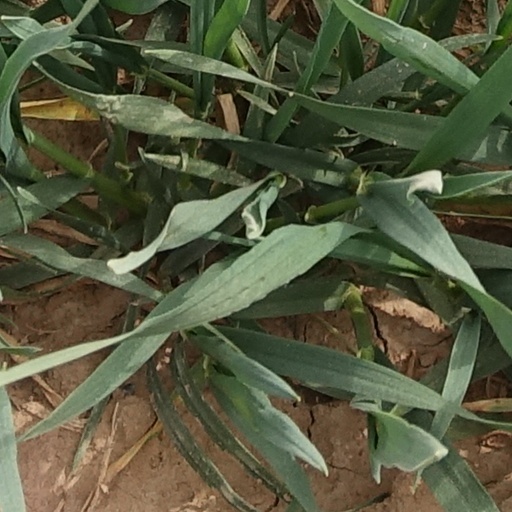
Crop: wheat